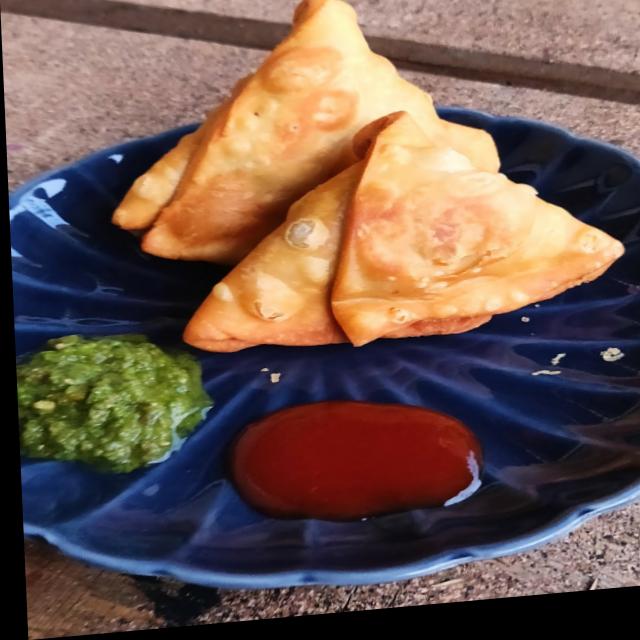
Dish: samosa